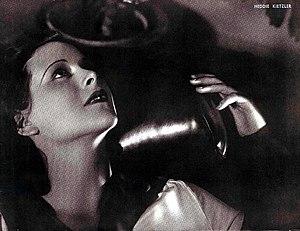
Hedy Lamarr, née Hedwig Kiesler le 9 novembre 1914 à Vienne et morte le 19 janvier 2000 à Casselberry, est une actrice, productrice de cinéma et inventrice autrichienne naturalisée américaine.